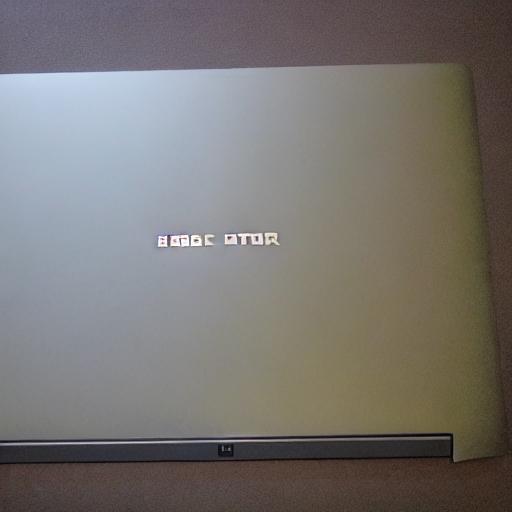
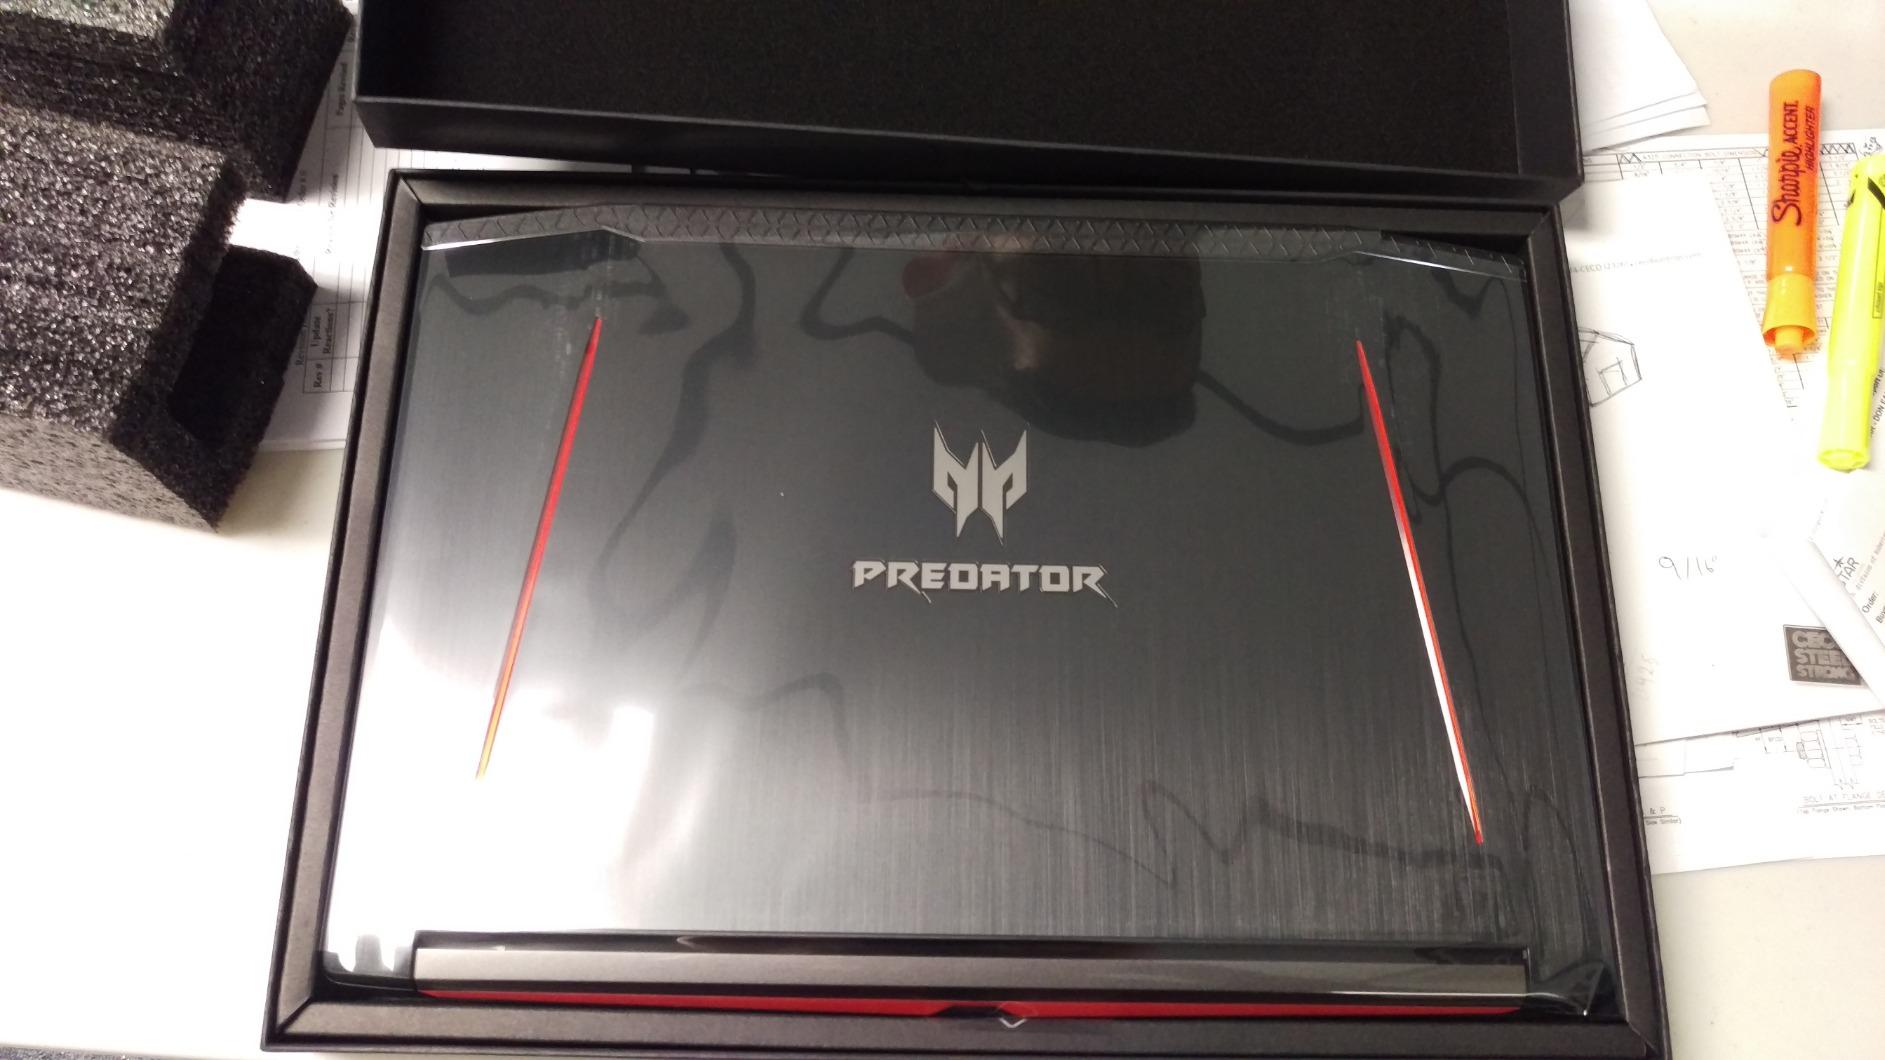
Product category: laptop
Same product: no